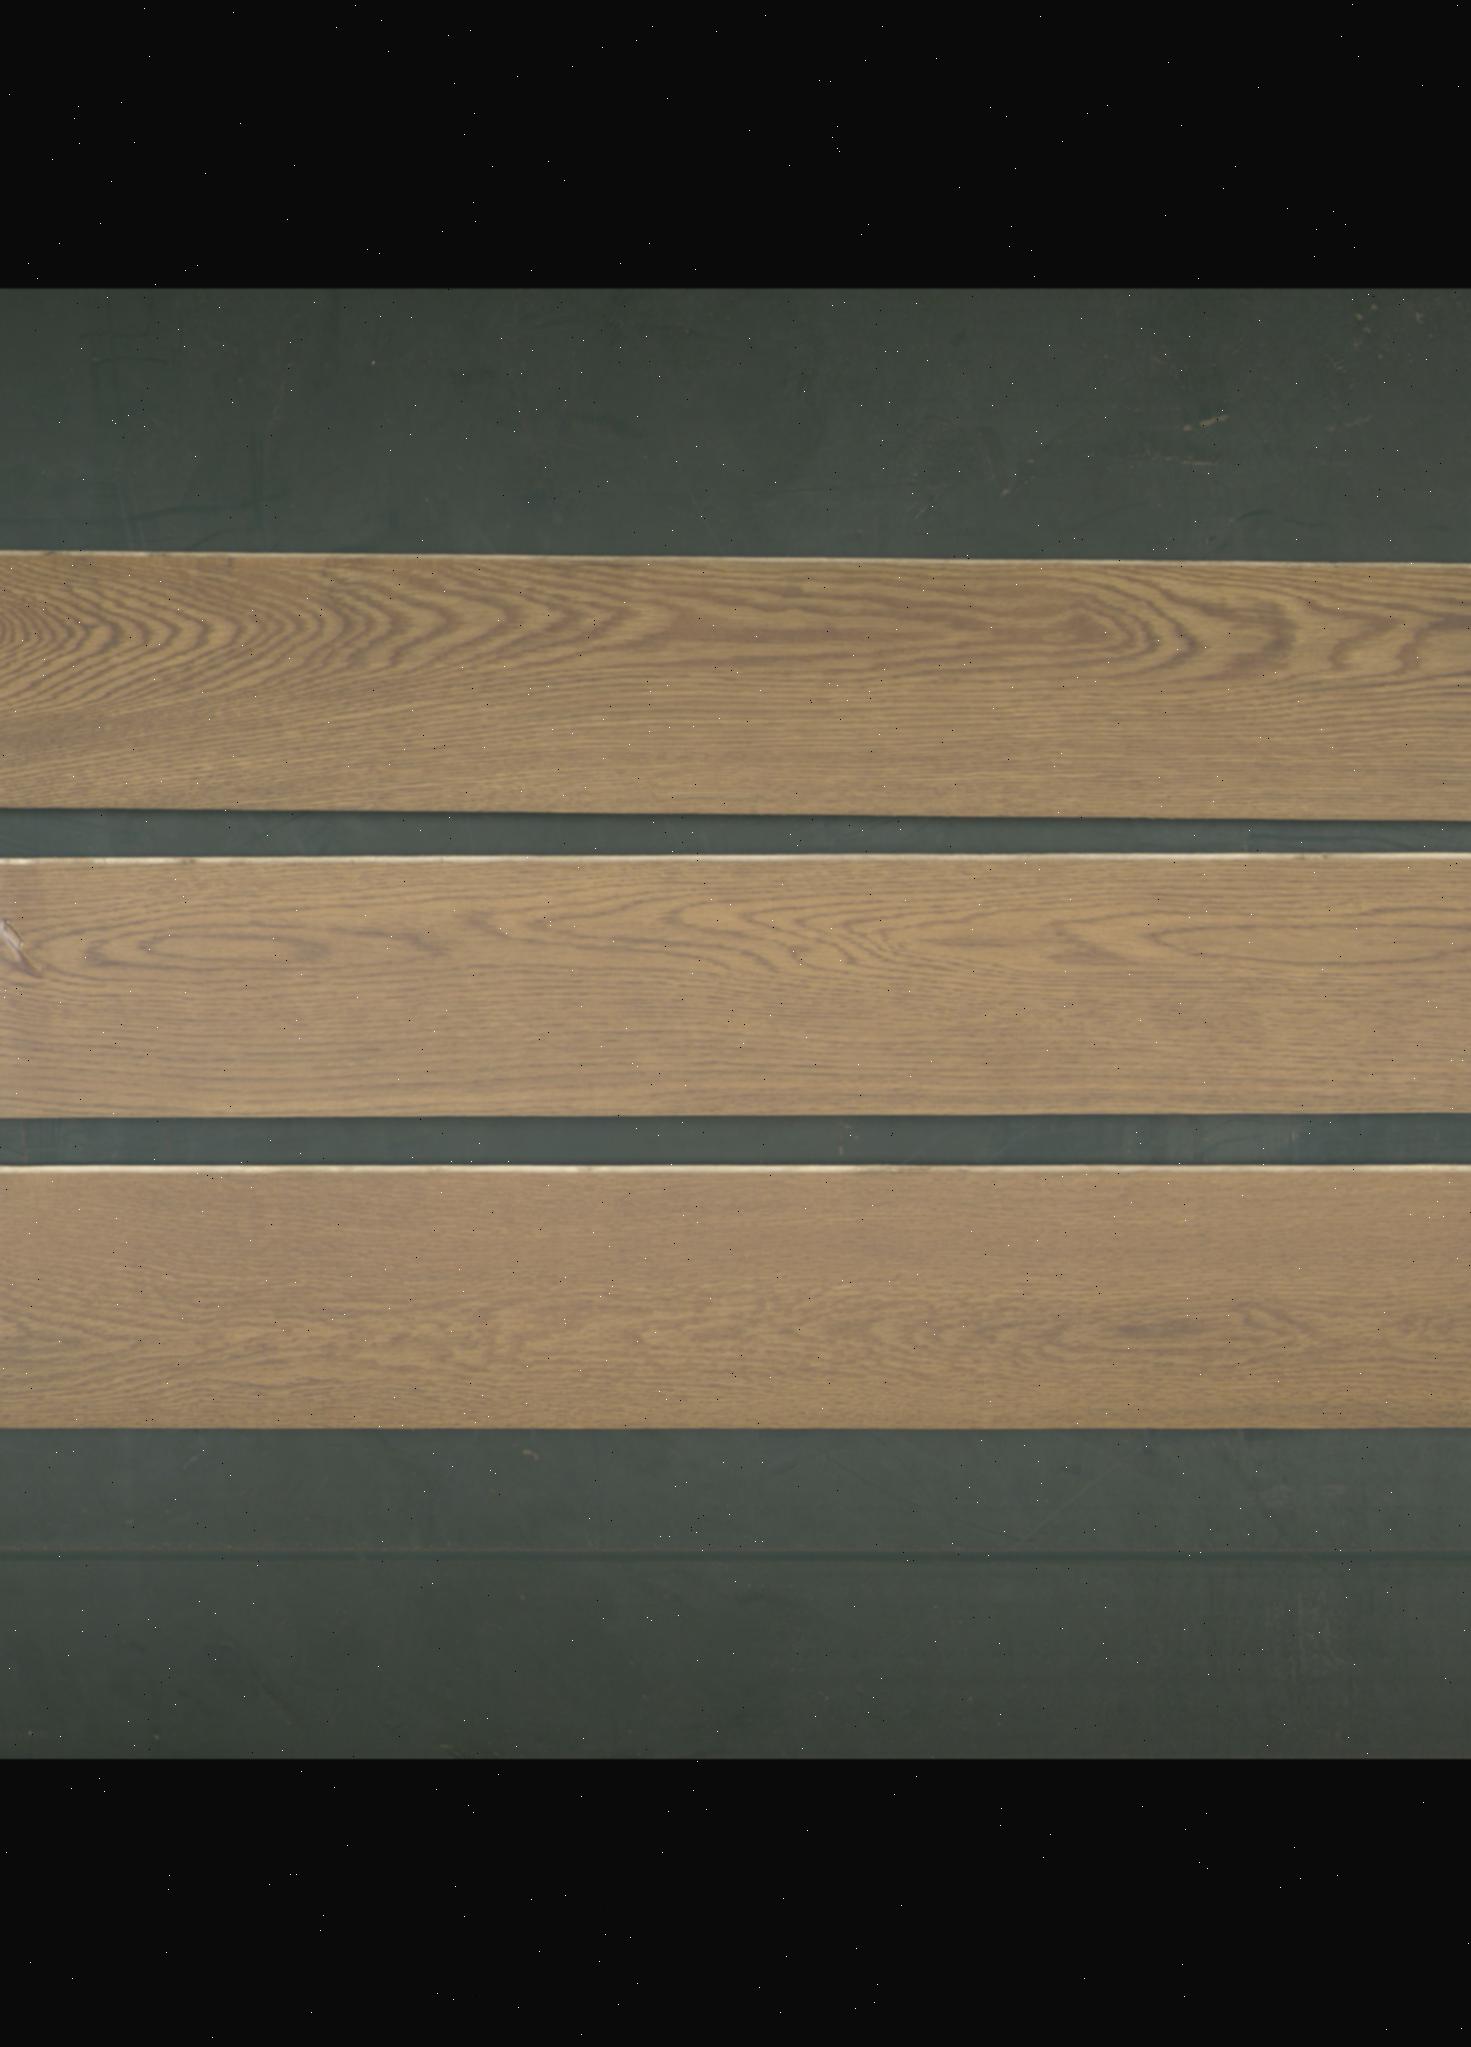
Label: mixers